Yakushi-ji

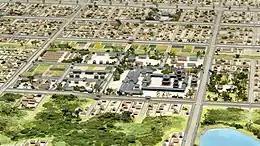
A model of the Yakushi-ji in the Nara period, a part of the Heijō-kyō 1/1000 model held by Nara City Hall. View from the west.

The Jinshin Wars in Japan in 672 resulted in moving the capital from Otsu back to Asuka. The movement of the capital was due to family disputes over money and power leading to civil war between Prince Naka and Prince Ōama. Prince Ōama desired power over Prince Naka's son, who was favored by his father to take the throne after him. After disagreements between Prince Ōama and Prince Naka's son, Prince Ōtomo, Prince Ōama secured victory over his brother and nephew. Prince Ōama, as Emperor Tenmu, was responsible for moving the temple from Otsu back to Asuka in 672. The original Yakushi-ji was built in Fujiwara-kyō, Japan's capital in the Asuka period. The Fujiwara capital was built during this time on the Chinese model, with hopes of improving economic stability and centralization of government as well as a strong military.